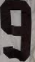
Number: 9